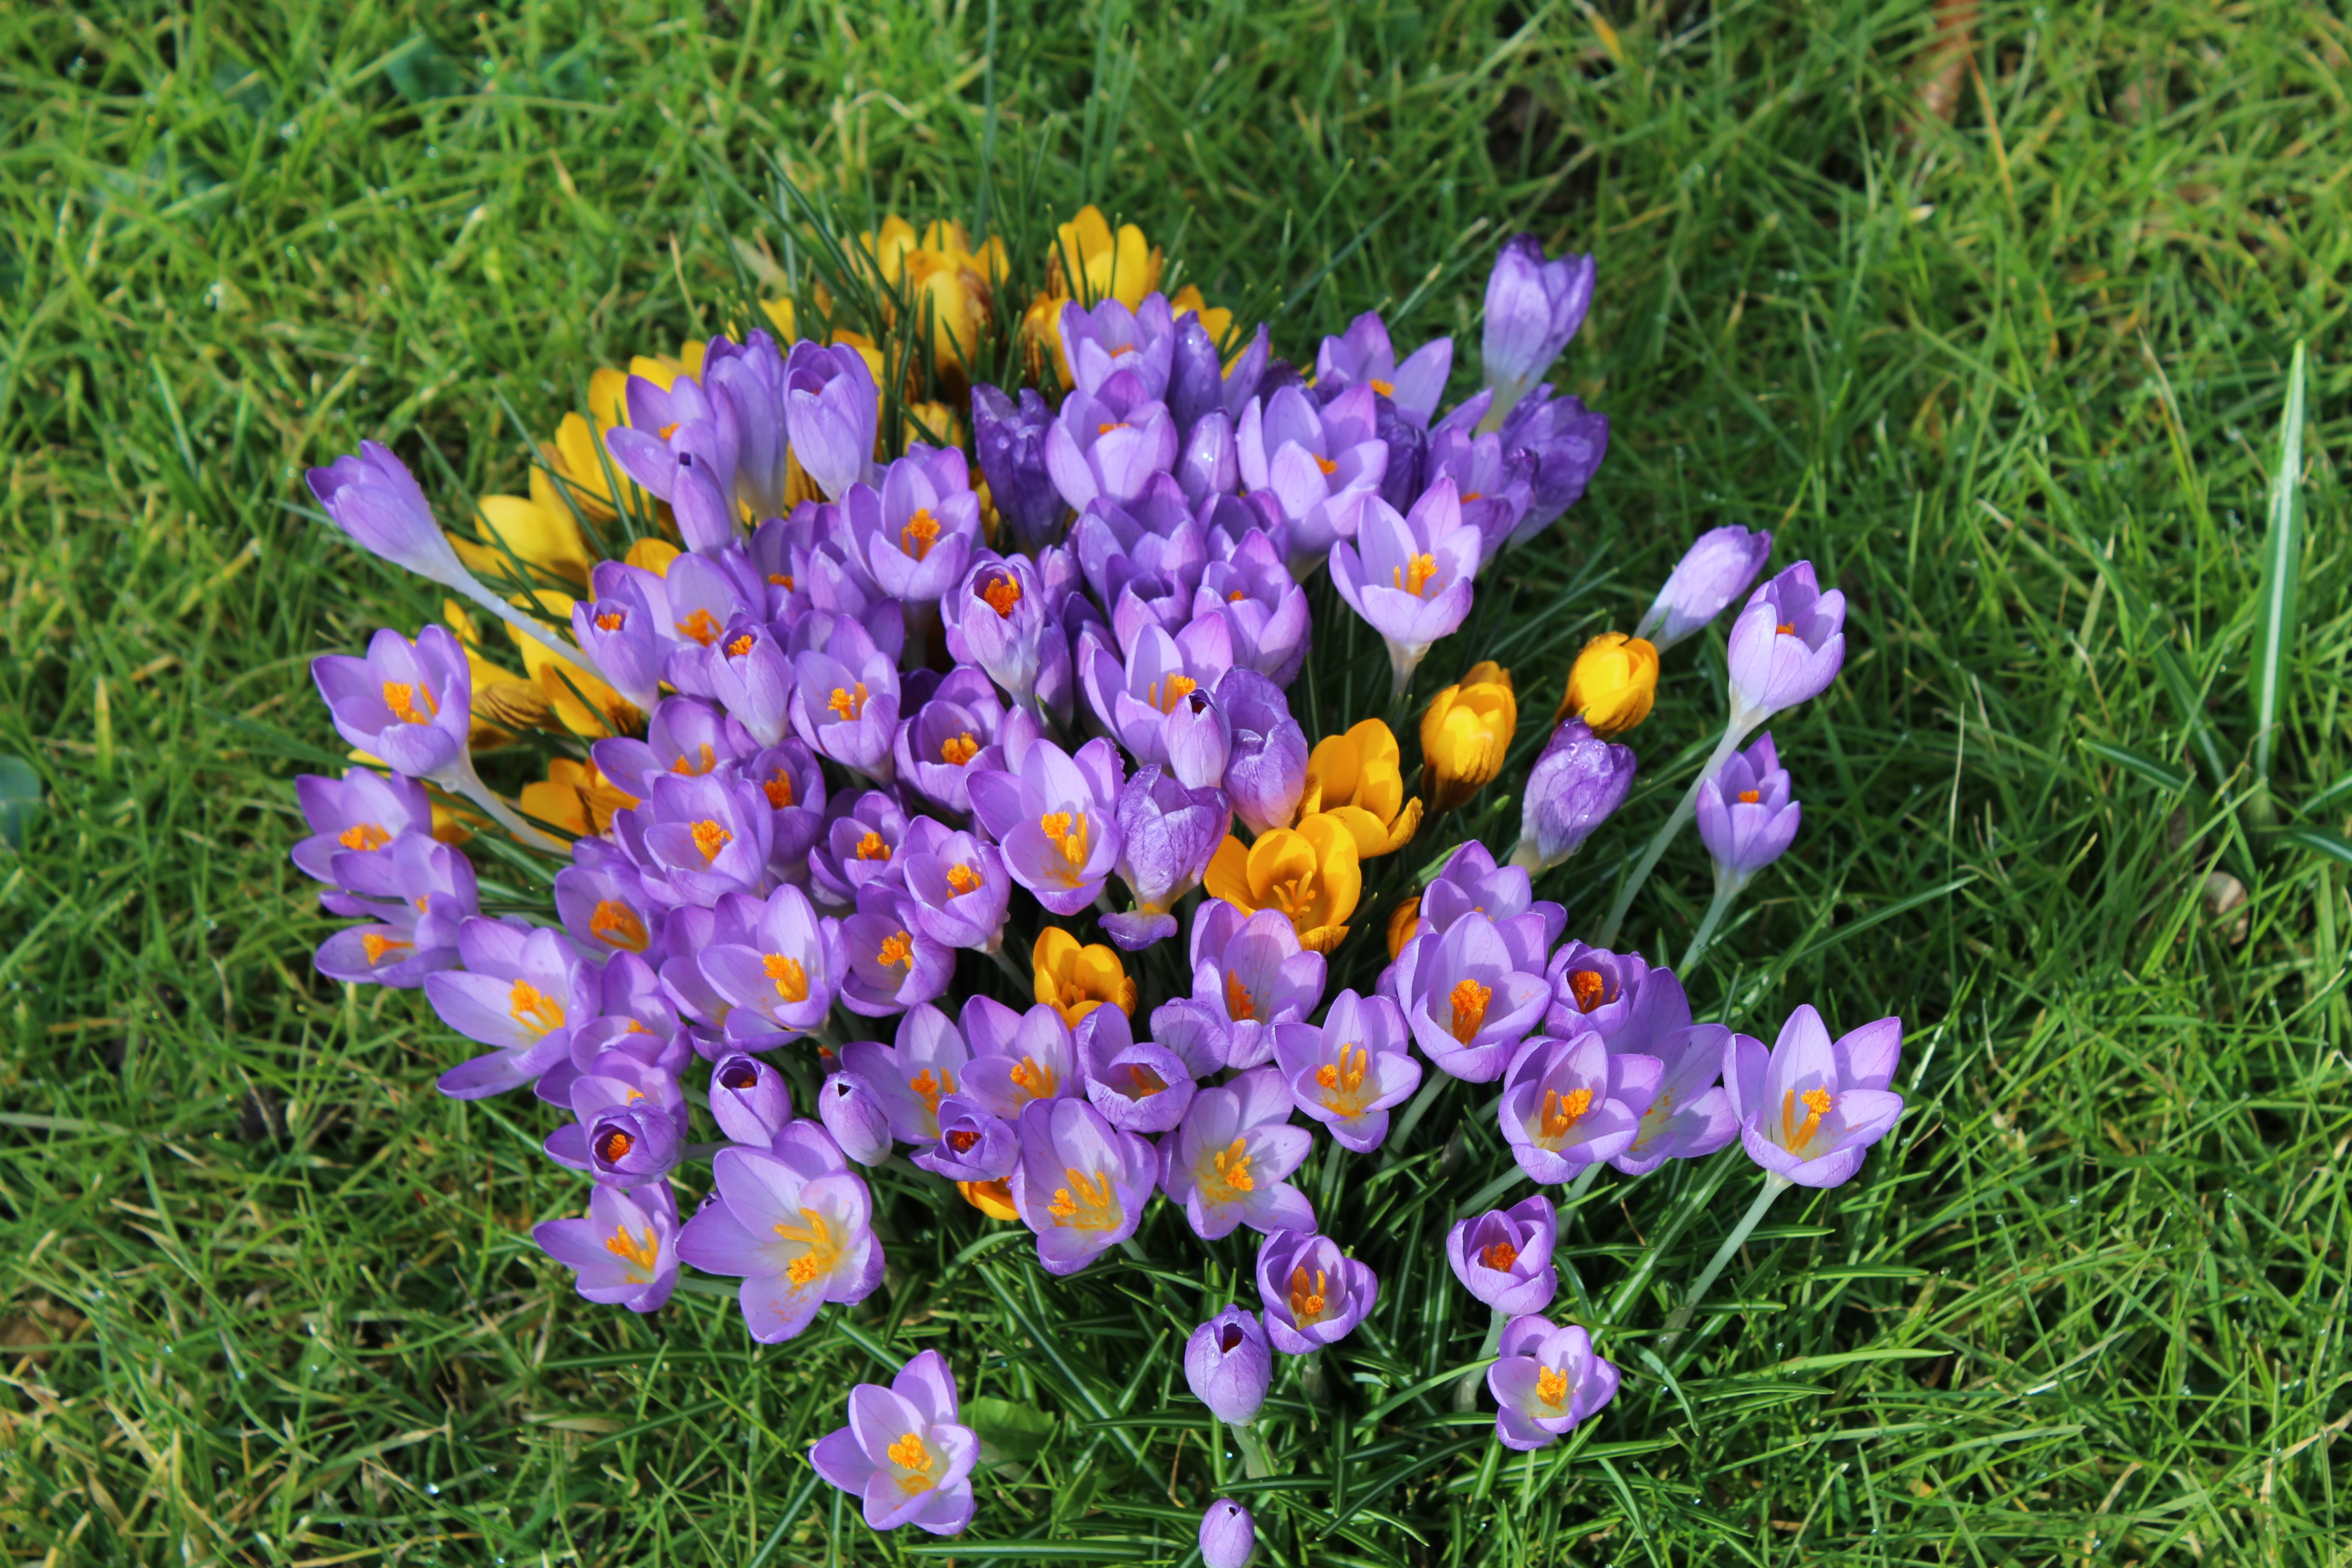
plant, meadow, flower, purple, spring, yellow, flora, wildflower, flowers, iris, crocus, flowering plant, annual plant, land plant, violet family, english lavender, iris family